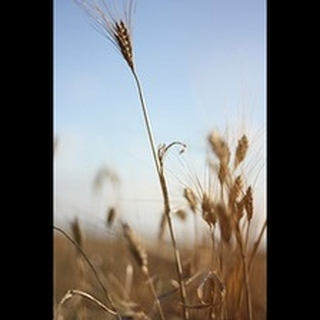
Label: wheat_blast